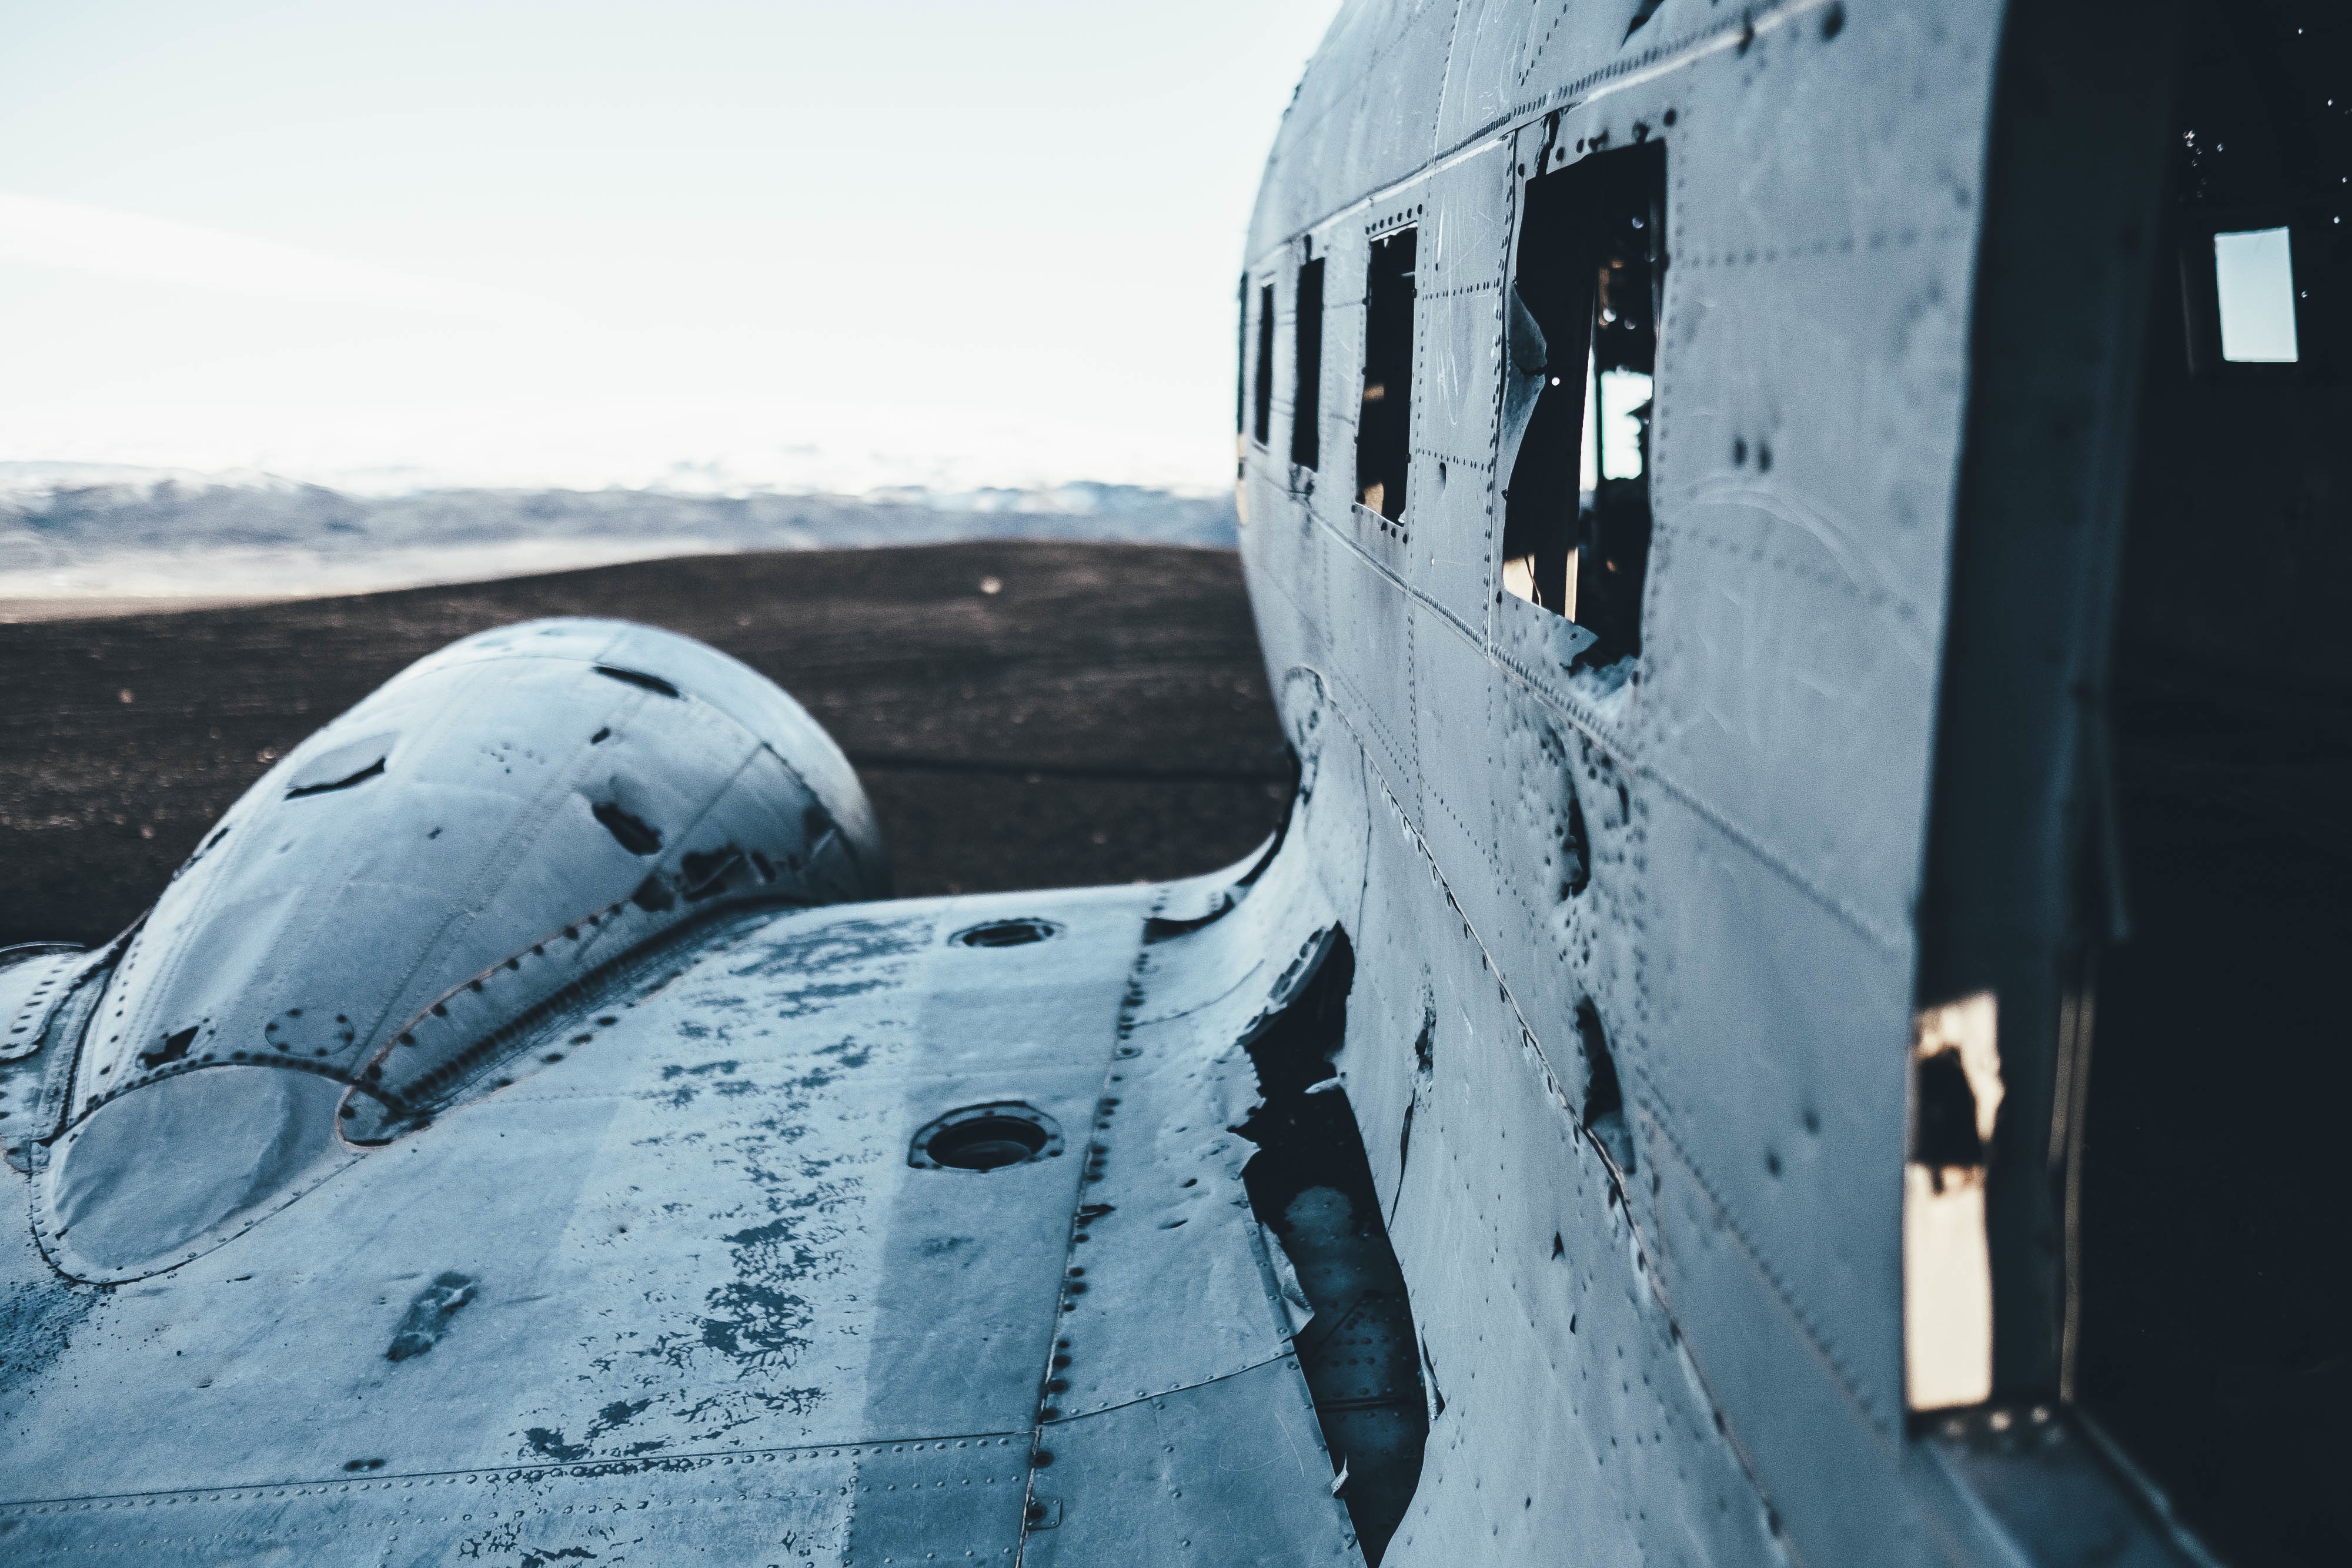
snow, winter, airplane, plane, aircraft, vehicle, aviation, flight, blue, slheimasandur, airplane graveyard, airliner, atmosphere of earth